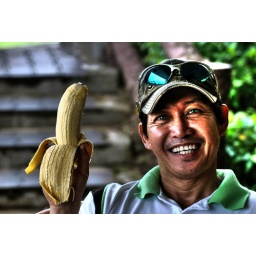
Golfing buddy - Lito Abiera finds this large banana in the halfway tee house in Midlands